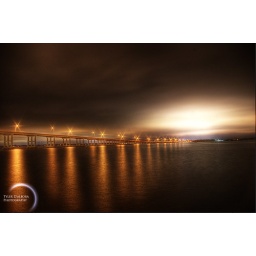
water under the bridge